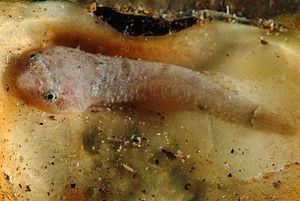
Gobiesocidae est une famille de poissons contenant de nombreux genres et espèces.